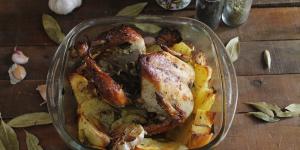
pollo al ast casero o pollo asado con patatas